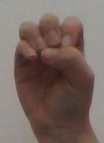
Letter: ha